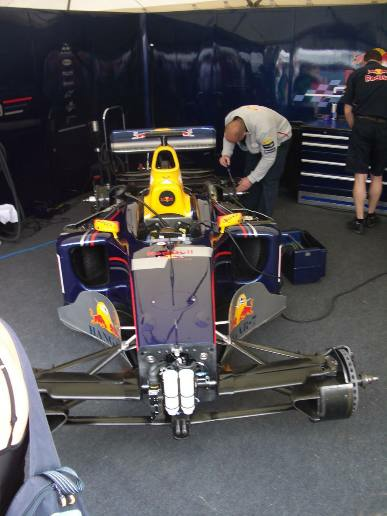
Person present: Yes